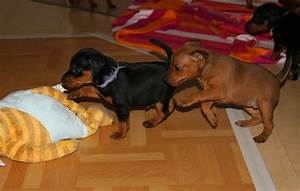
Label: cane